October 1968 lunar eclipse

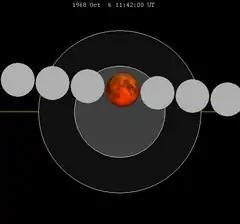
The Moon's hourly motion shown right to left

A total lunar eclipse occurred at the Moon’s ascending node of orbit on Sunday, October 6, 1968, with an umbral magnitude of 1.1691. A lunar eclipse occurs when the Moon moves into the Earth's shadow, causing the Moon to be darkened. A total lunar eclipse occurs when the Moon's near side entirely passes into the Earth's umbral shadow. Unlike a solar eclipse, which can only be viewed from a relatively small area of the world, a lunar eclipse may be viewed from anywhere on the night side of Earth. A total lunar eclipse can last up to nearly two hours, while a total solar eclipse lasts only a few minutes at any given place, because the Moon's shadow is smaller. Occurring about 5.3 days before apogee (on October 11, 1968, at 18:05 UTC), the Moon's apparent diameter was smaller.